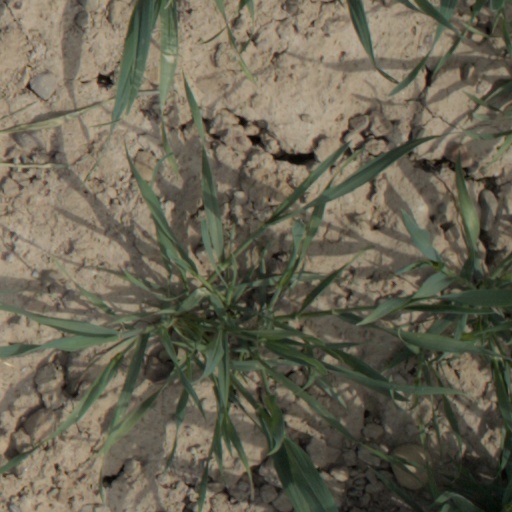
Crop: wheat